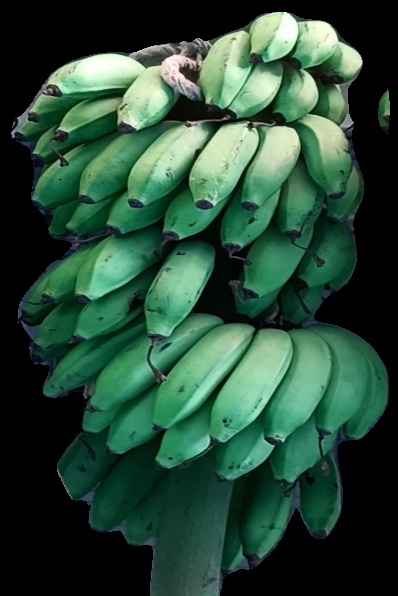
Variety: rasbale
Grade: grade2